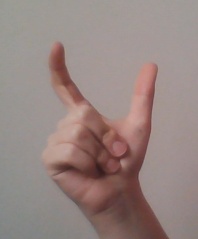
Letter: nun